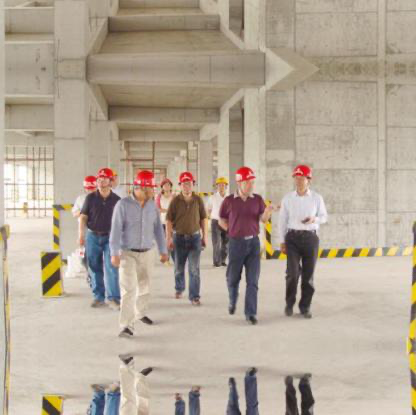
Objects in the image:
label: helmet
label: helmet
label: helmet
label: helmet
label: helmet
label: helmet
label: helmet
label: helmet